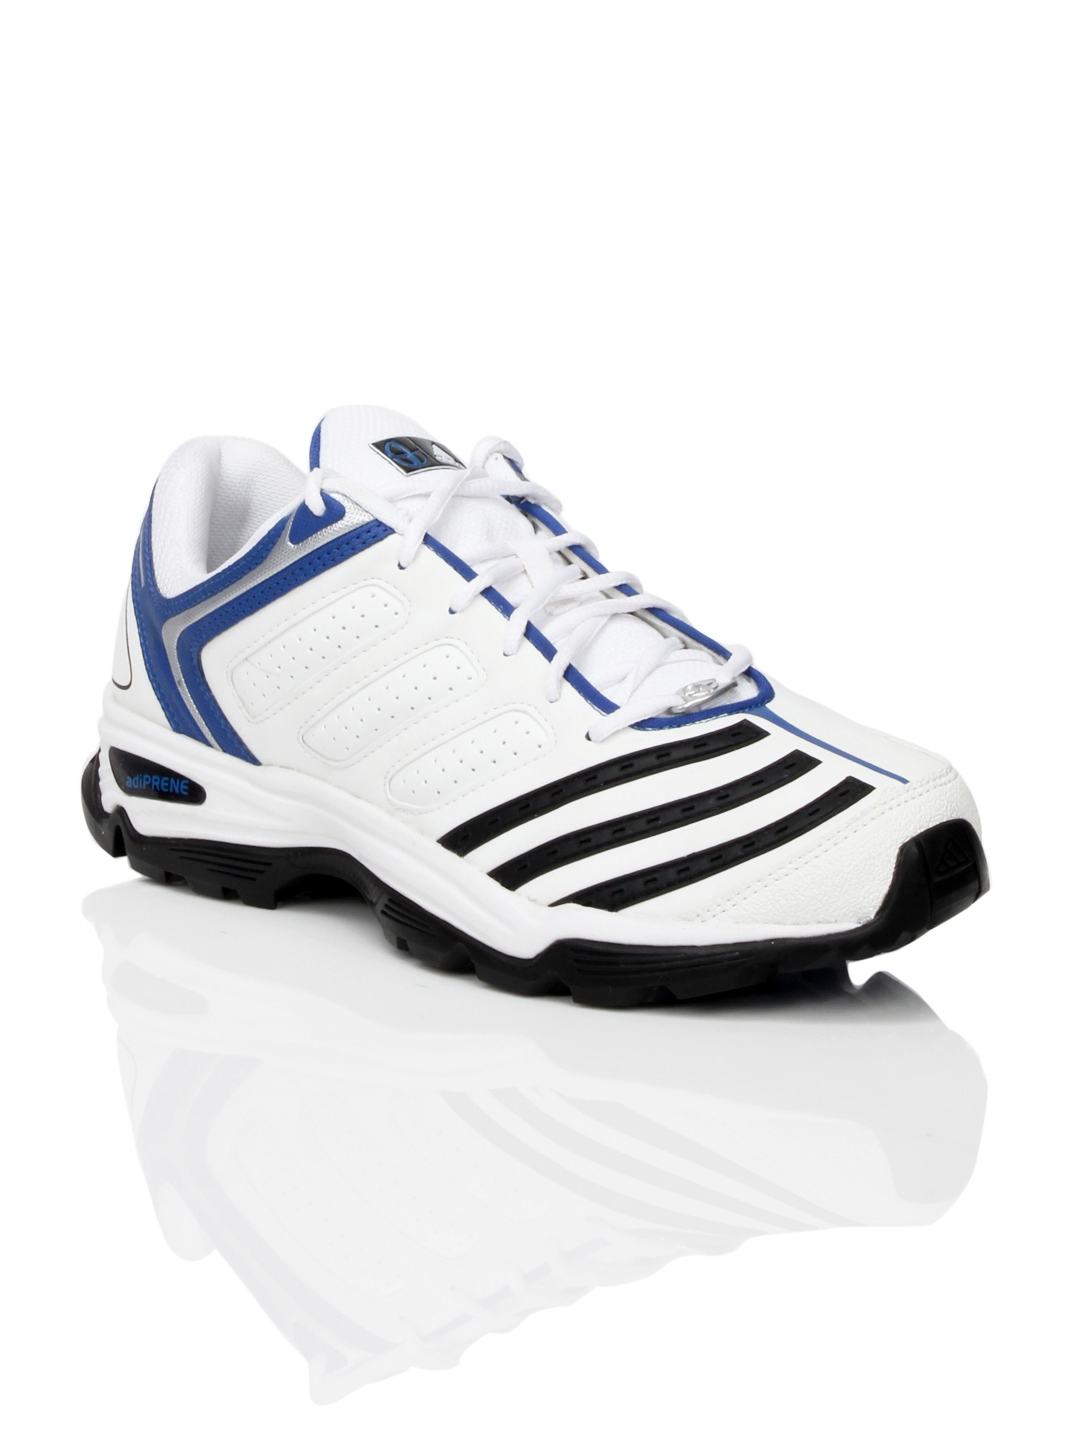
ADIDAS Men 22Yds Trainer2 White Sports Shoes
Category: Footwear / Shoes / Sports Shoes
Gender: Men
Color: White
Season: Fall 2012
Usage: Sports